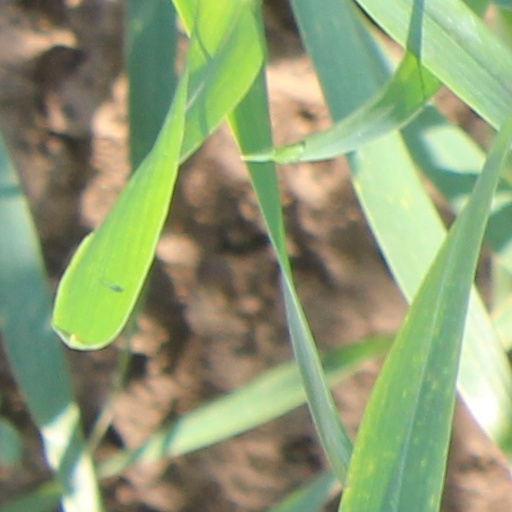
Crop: wheat